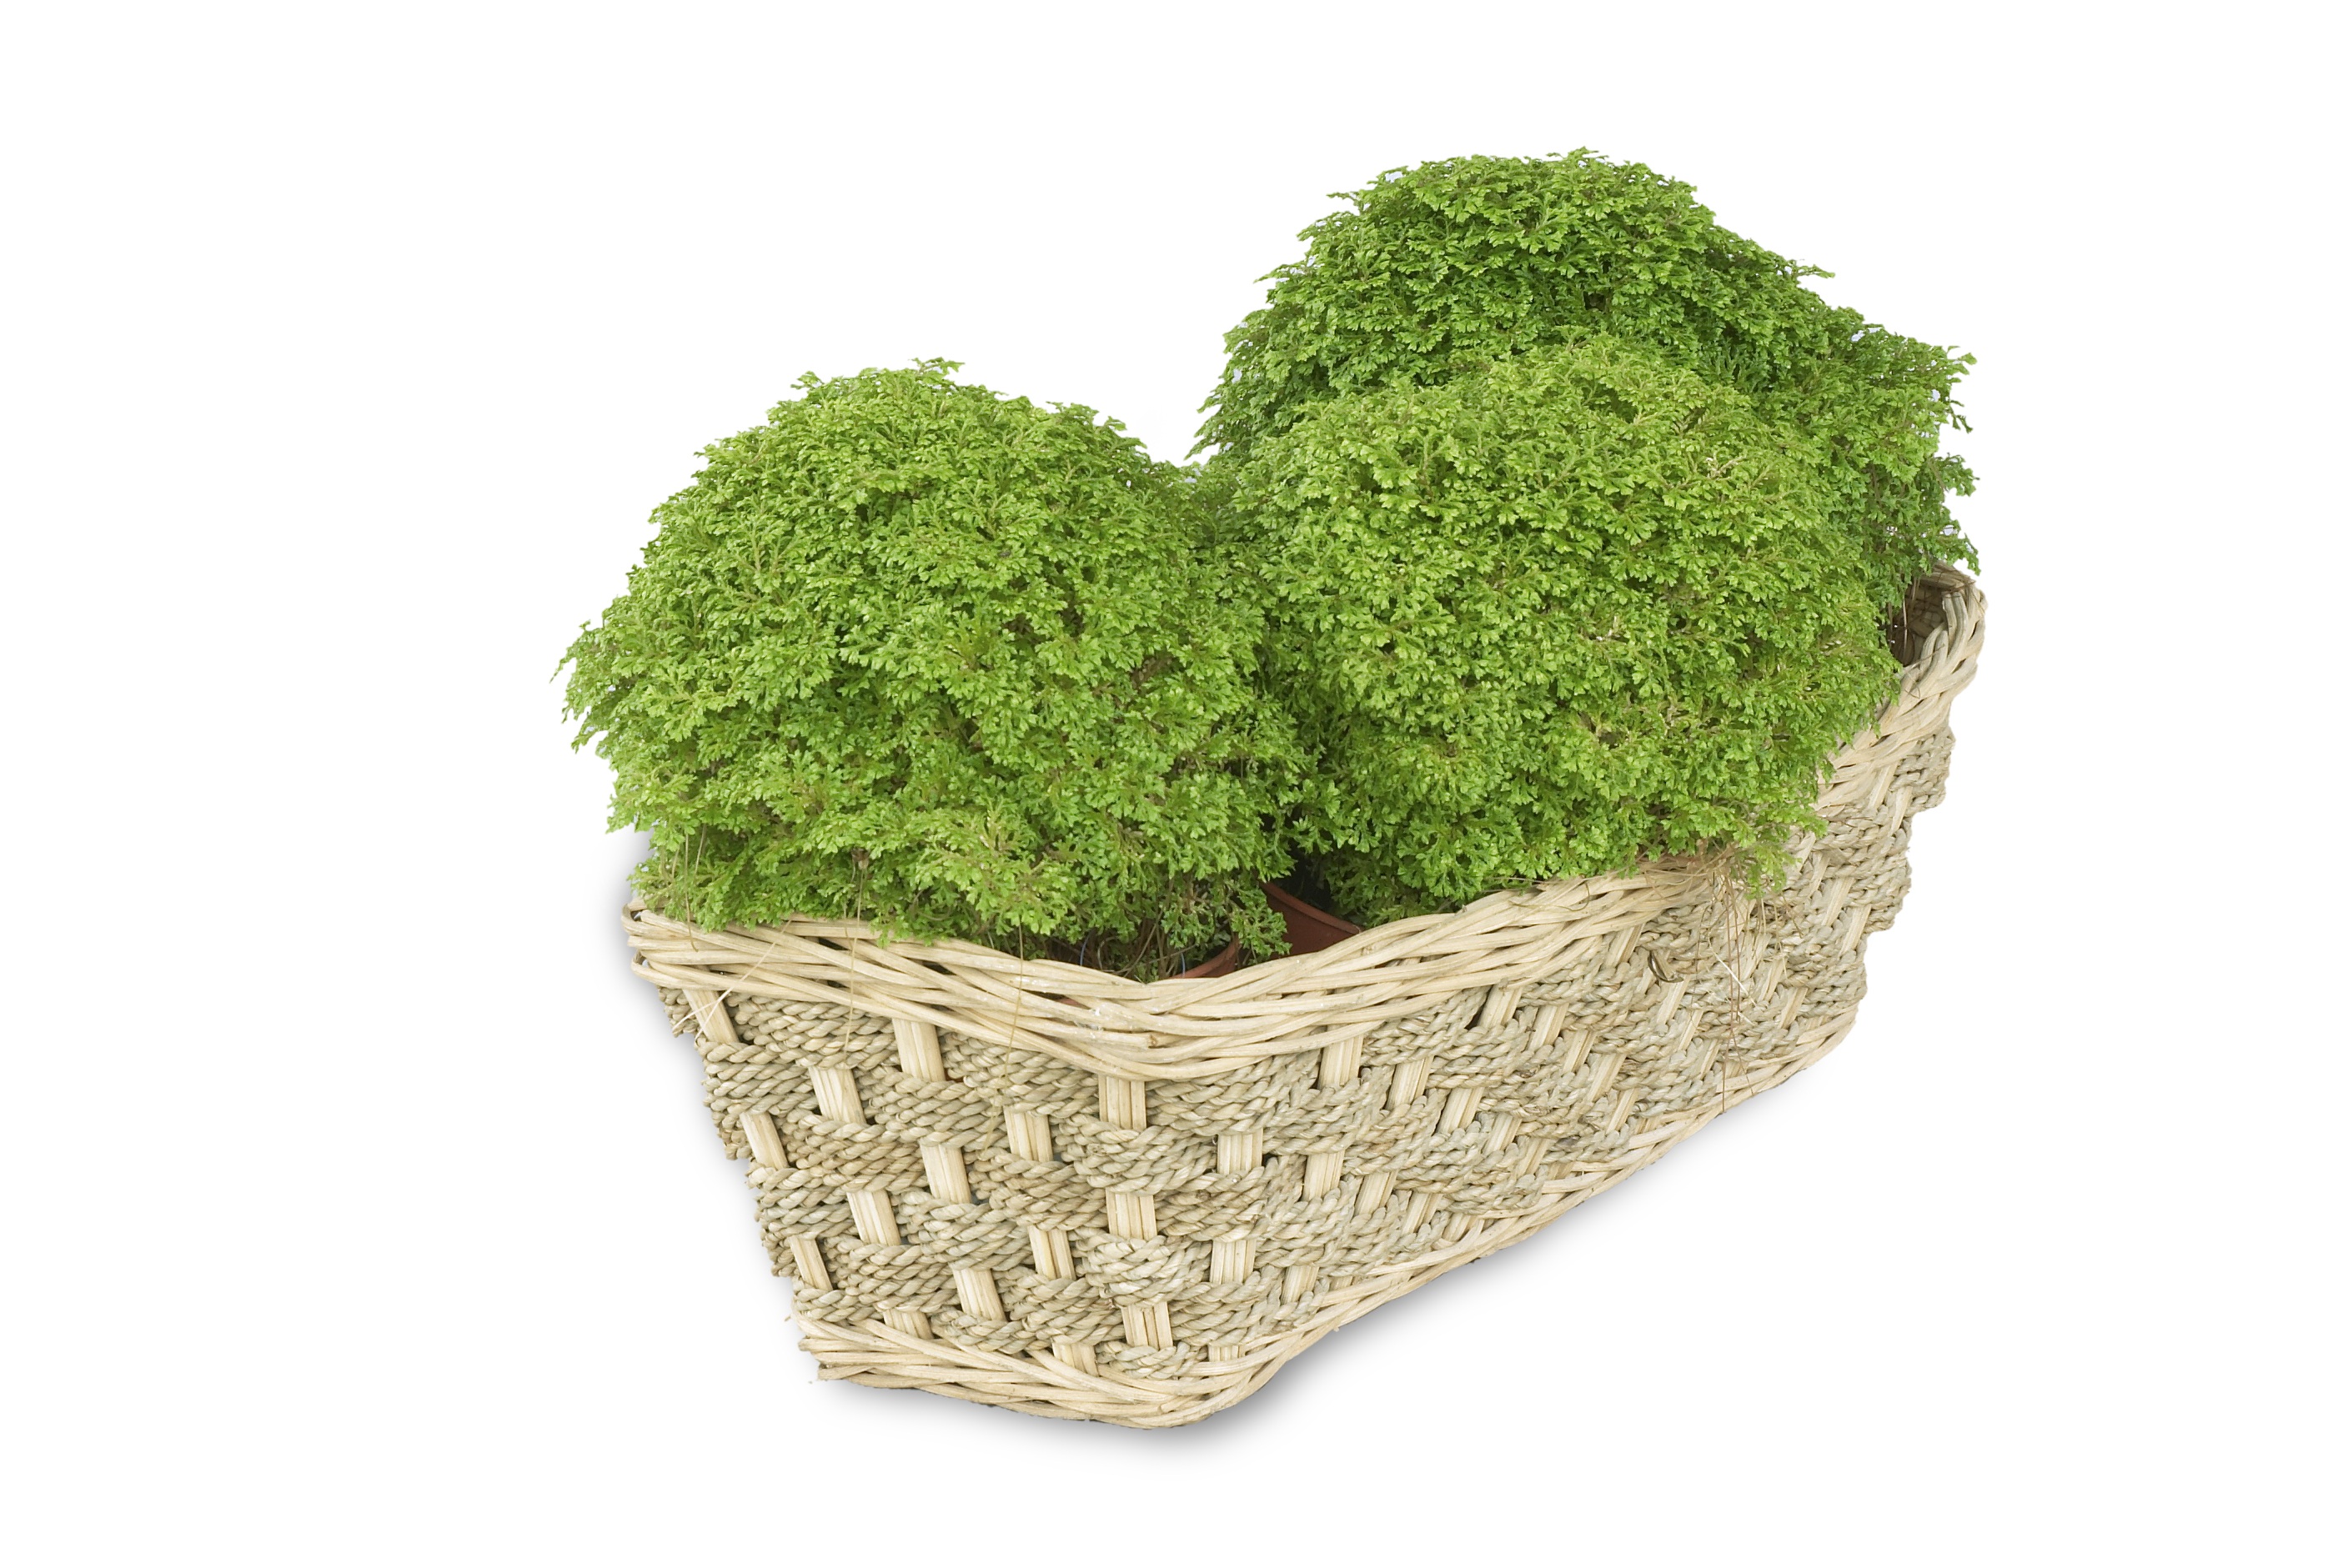
plant, leaf, pot, food, green, herb, produce, vegetable, soil, garden, plants, flowerpot, ornamental plants, grass family, land plant, pot scaping